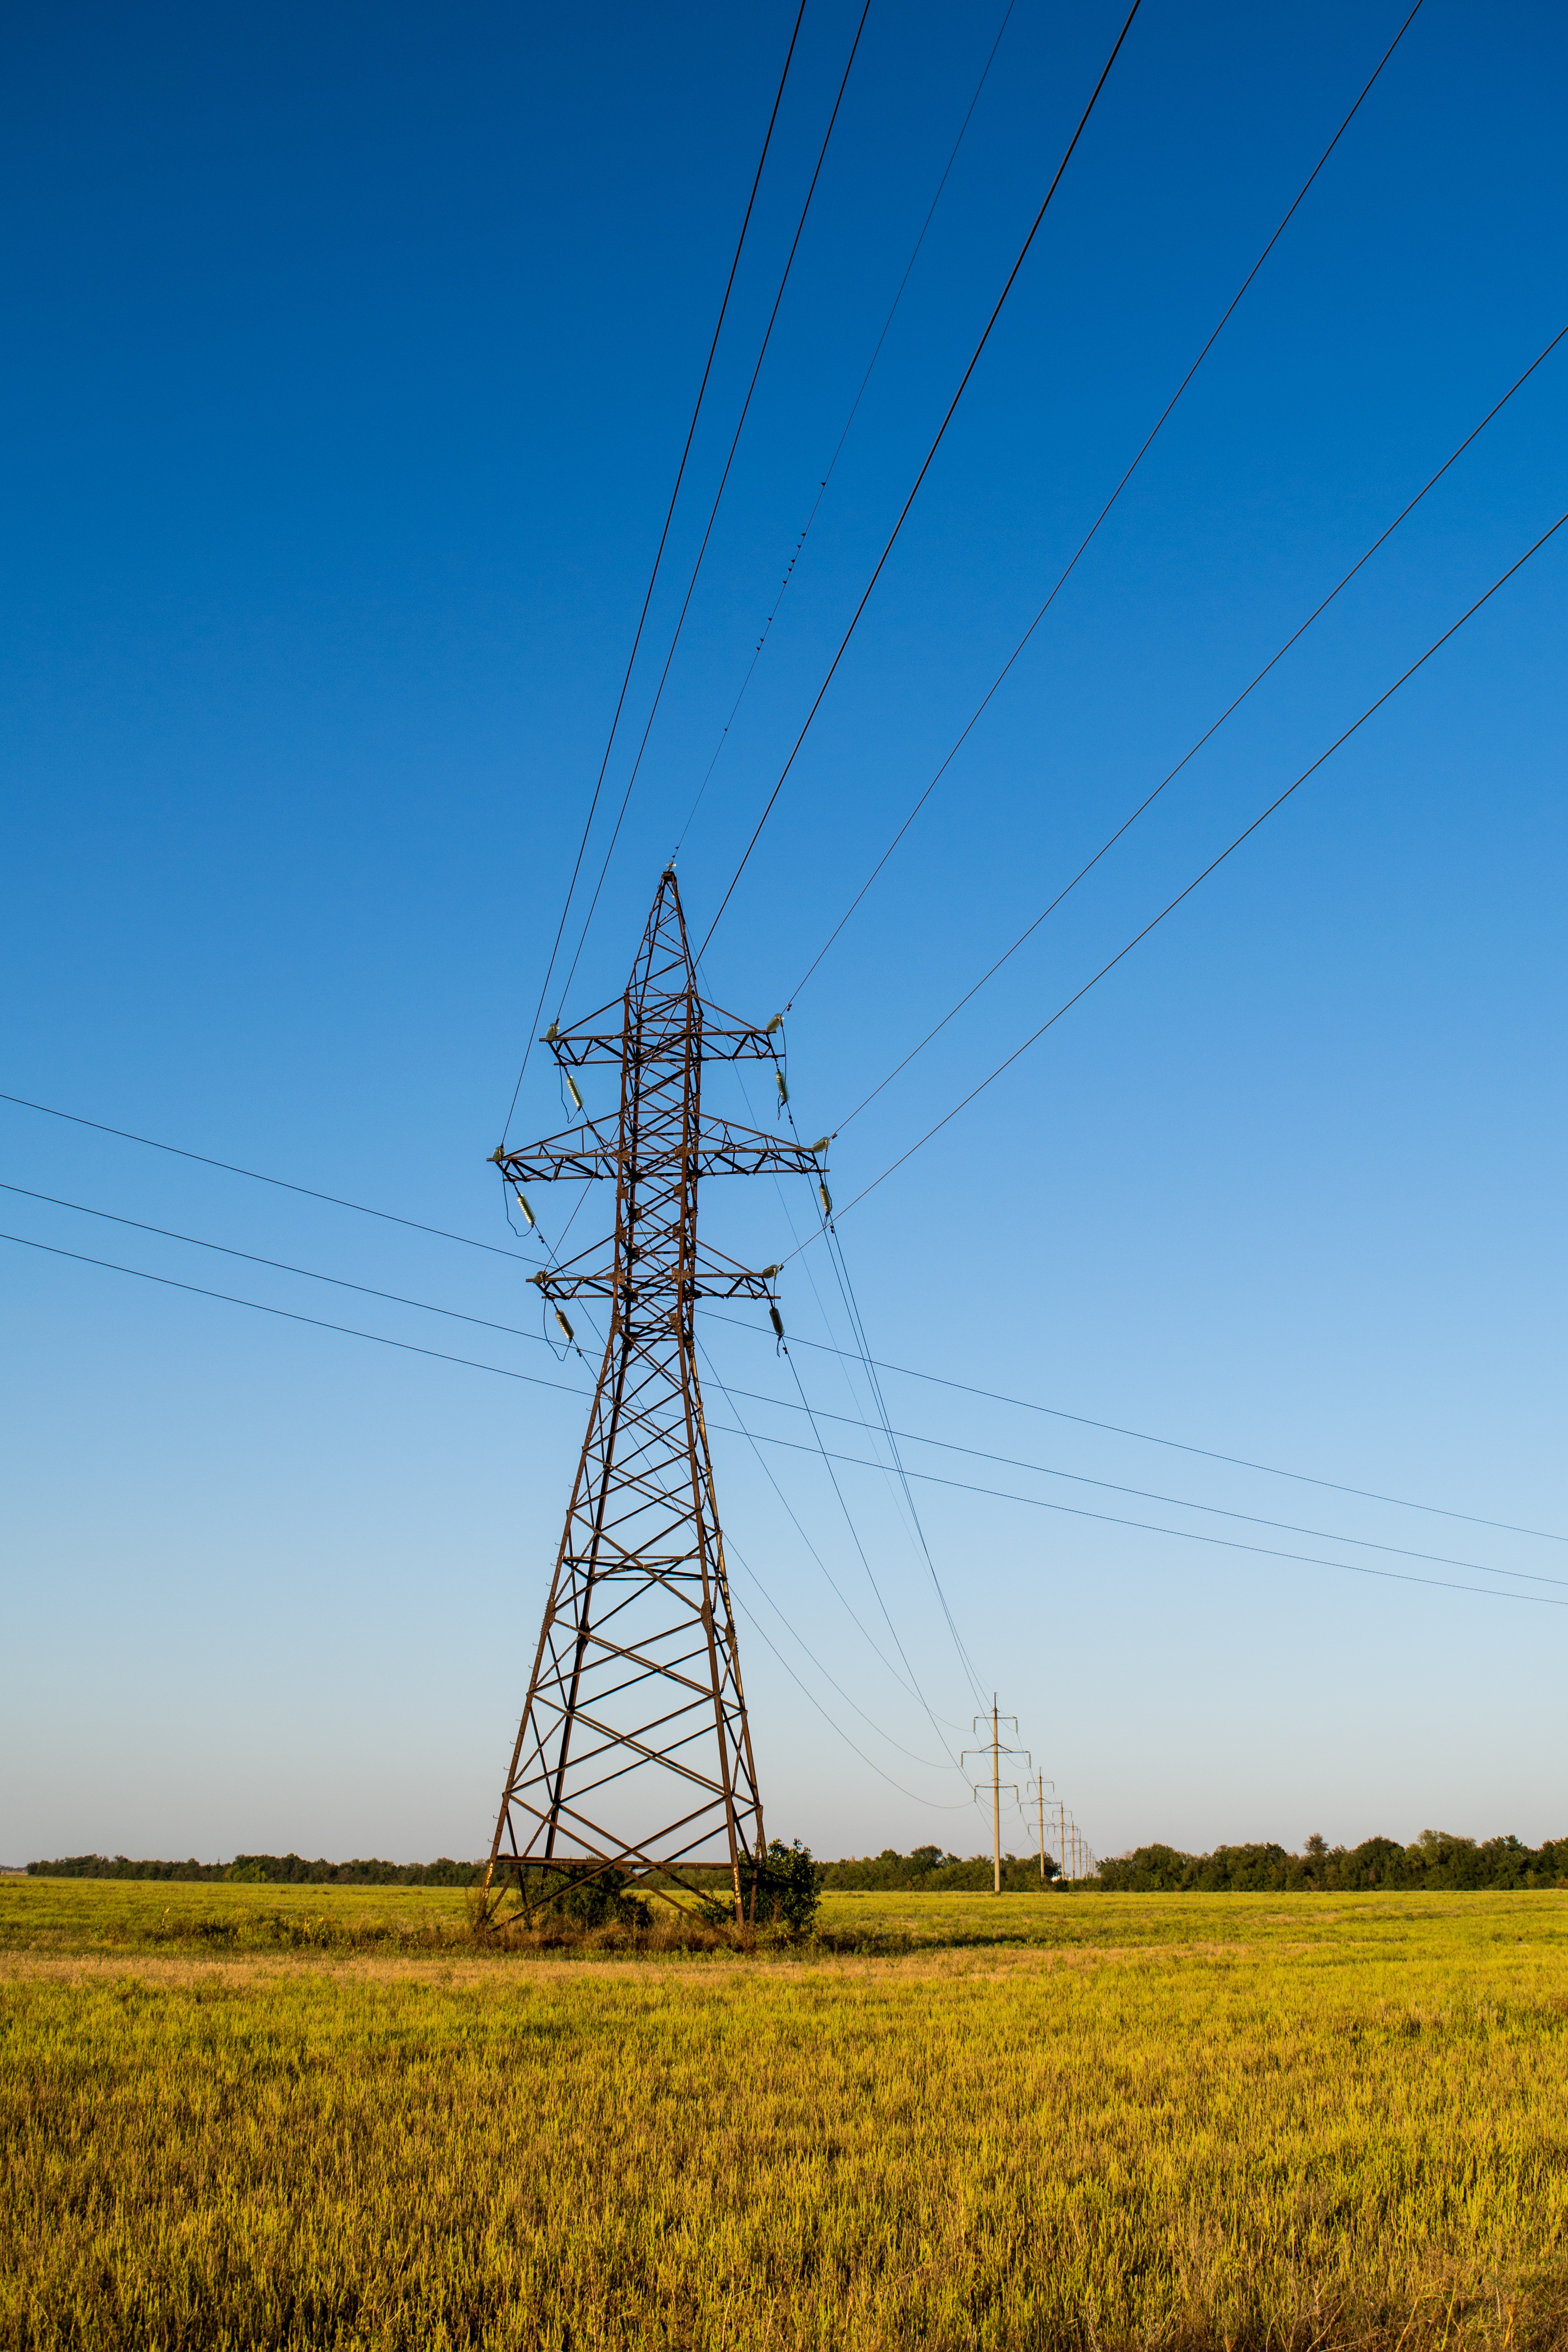
horizon, sky, field, prairie, wind, cable, wire, line, tower, power line, electricity, plain, energy, power, transmission tower, grass family, outdoor structure, electrical supply, overhead power line, outdoor power equipment